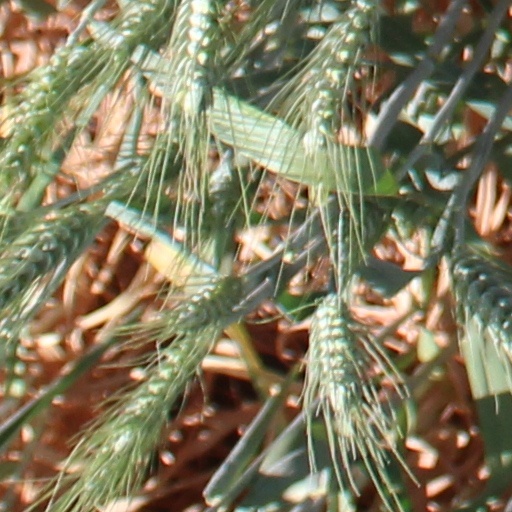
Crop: wheat